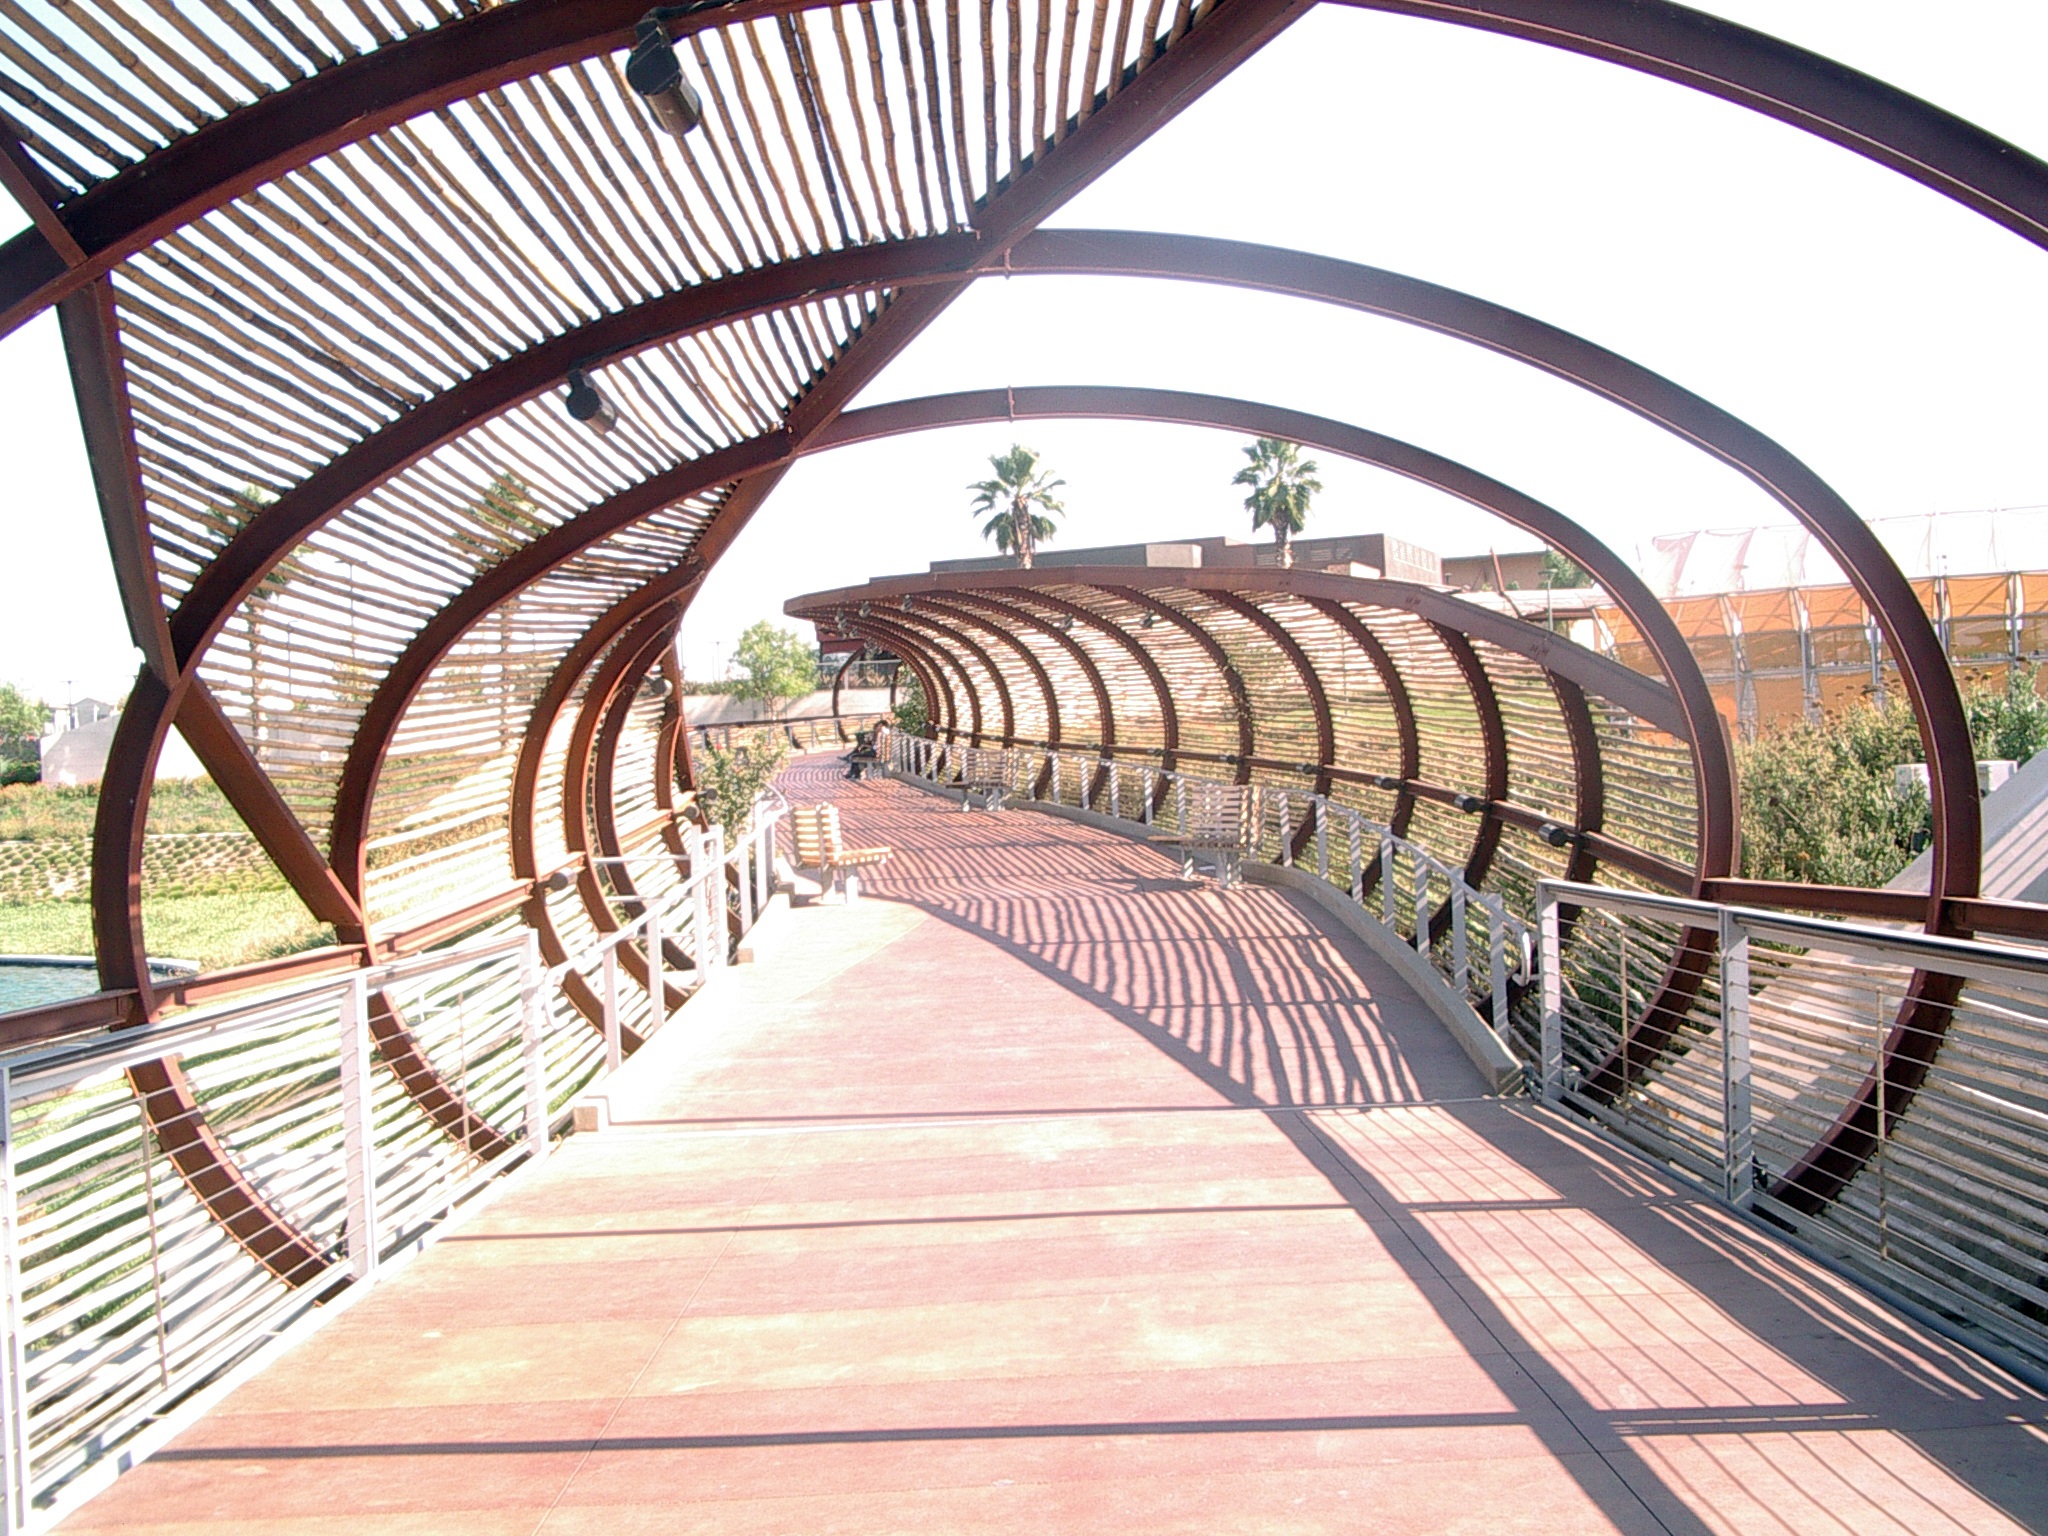
architecture, bridge, walkway, arch, corona, stairs, symmetry, ca, bamboo, curved, skyway, outdoor structure